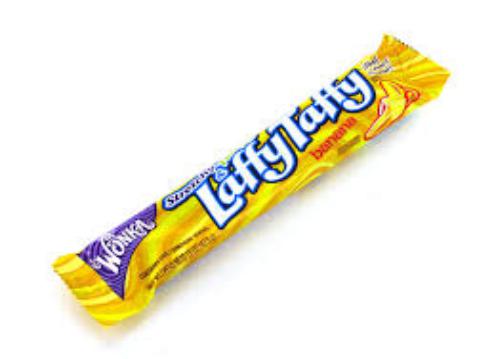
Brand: Laffy Taffy
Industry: Food